Reifenstein schools

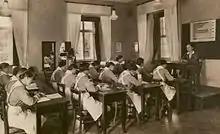
Beinrode in the 1930s

The Reifenstein association and its schools was included in the Reichsnährstand in 1934. The noble background of various pupils and the close connection to the Protestant church lead to some clashes with the regime.